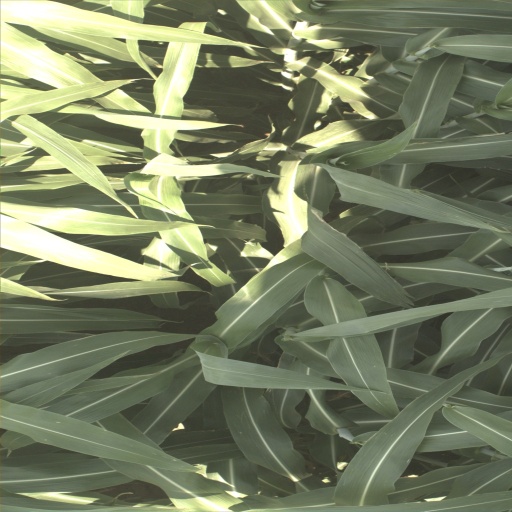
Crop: sorghum